Andre-Michel Schub

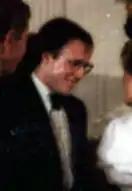
Andre-Michel Schub, 1981

Schub came to New York City with his family, when he was eight months old. He began his piano studies with his mother when he was four, and later continued his work with Jascha Zayde. He graduated from Midwood High School in Brooklyn, New York, and attended Princeton University, and then transferred to the Curtis Institute of Music, where he studied with Rudolf Serkin, from 1970 to 1973. He judged the 1997 Hilton Head Competition.